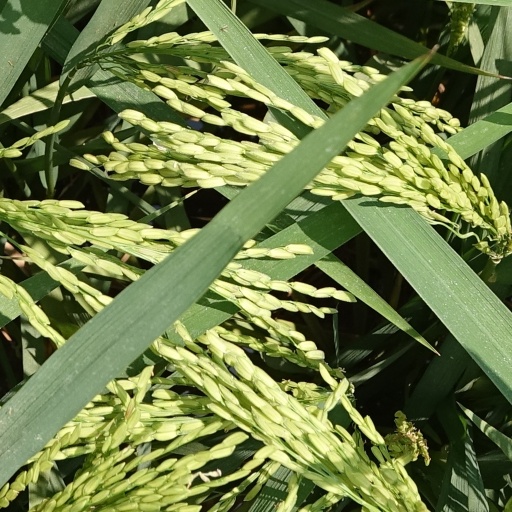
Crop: rice